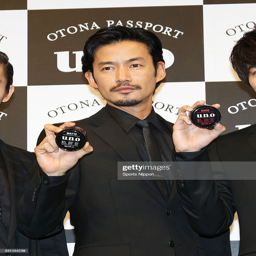
actor attends the press conference .